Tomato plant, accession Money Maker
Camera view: vertical (180 deg); turntable rotation: 30 degrees
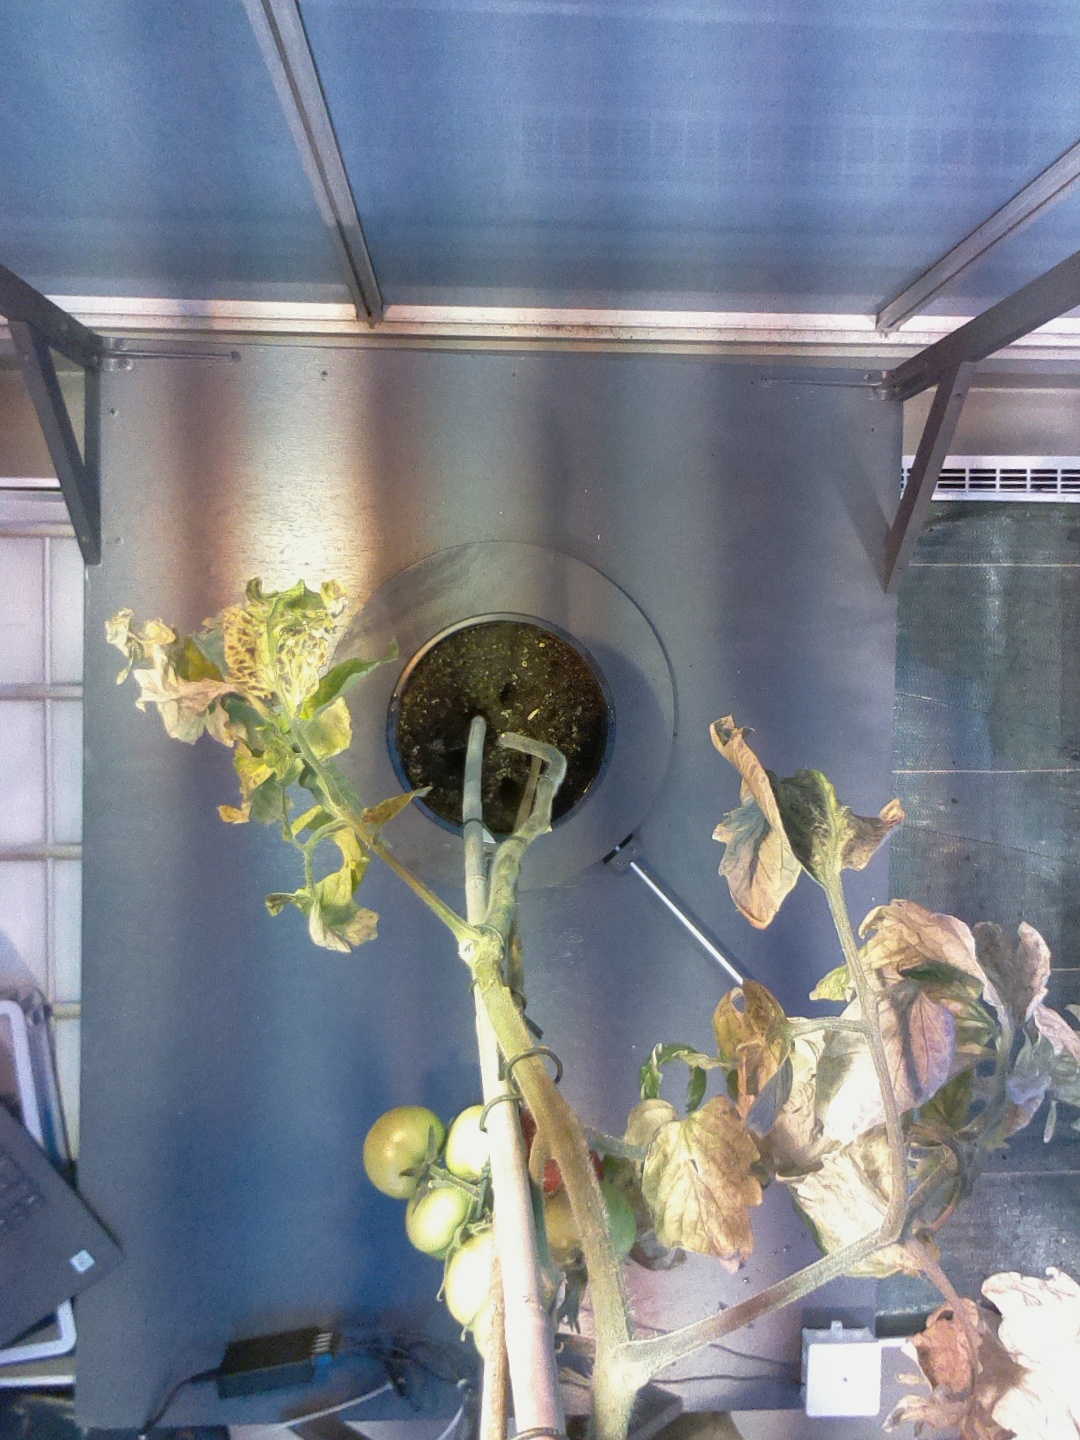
BBCH growth stage 81: 10%-20% of fruits show typical fully ripe color